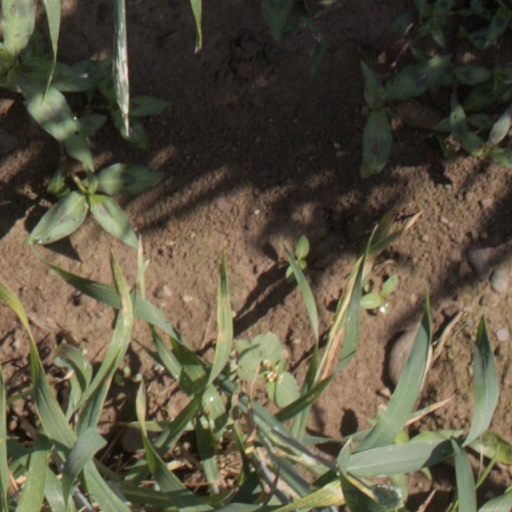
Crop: wheat